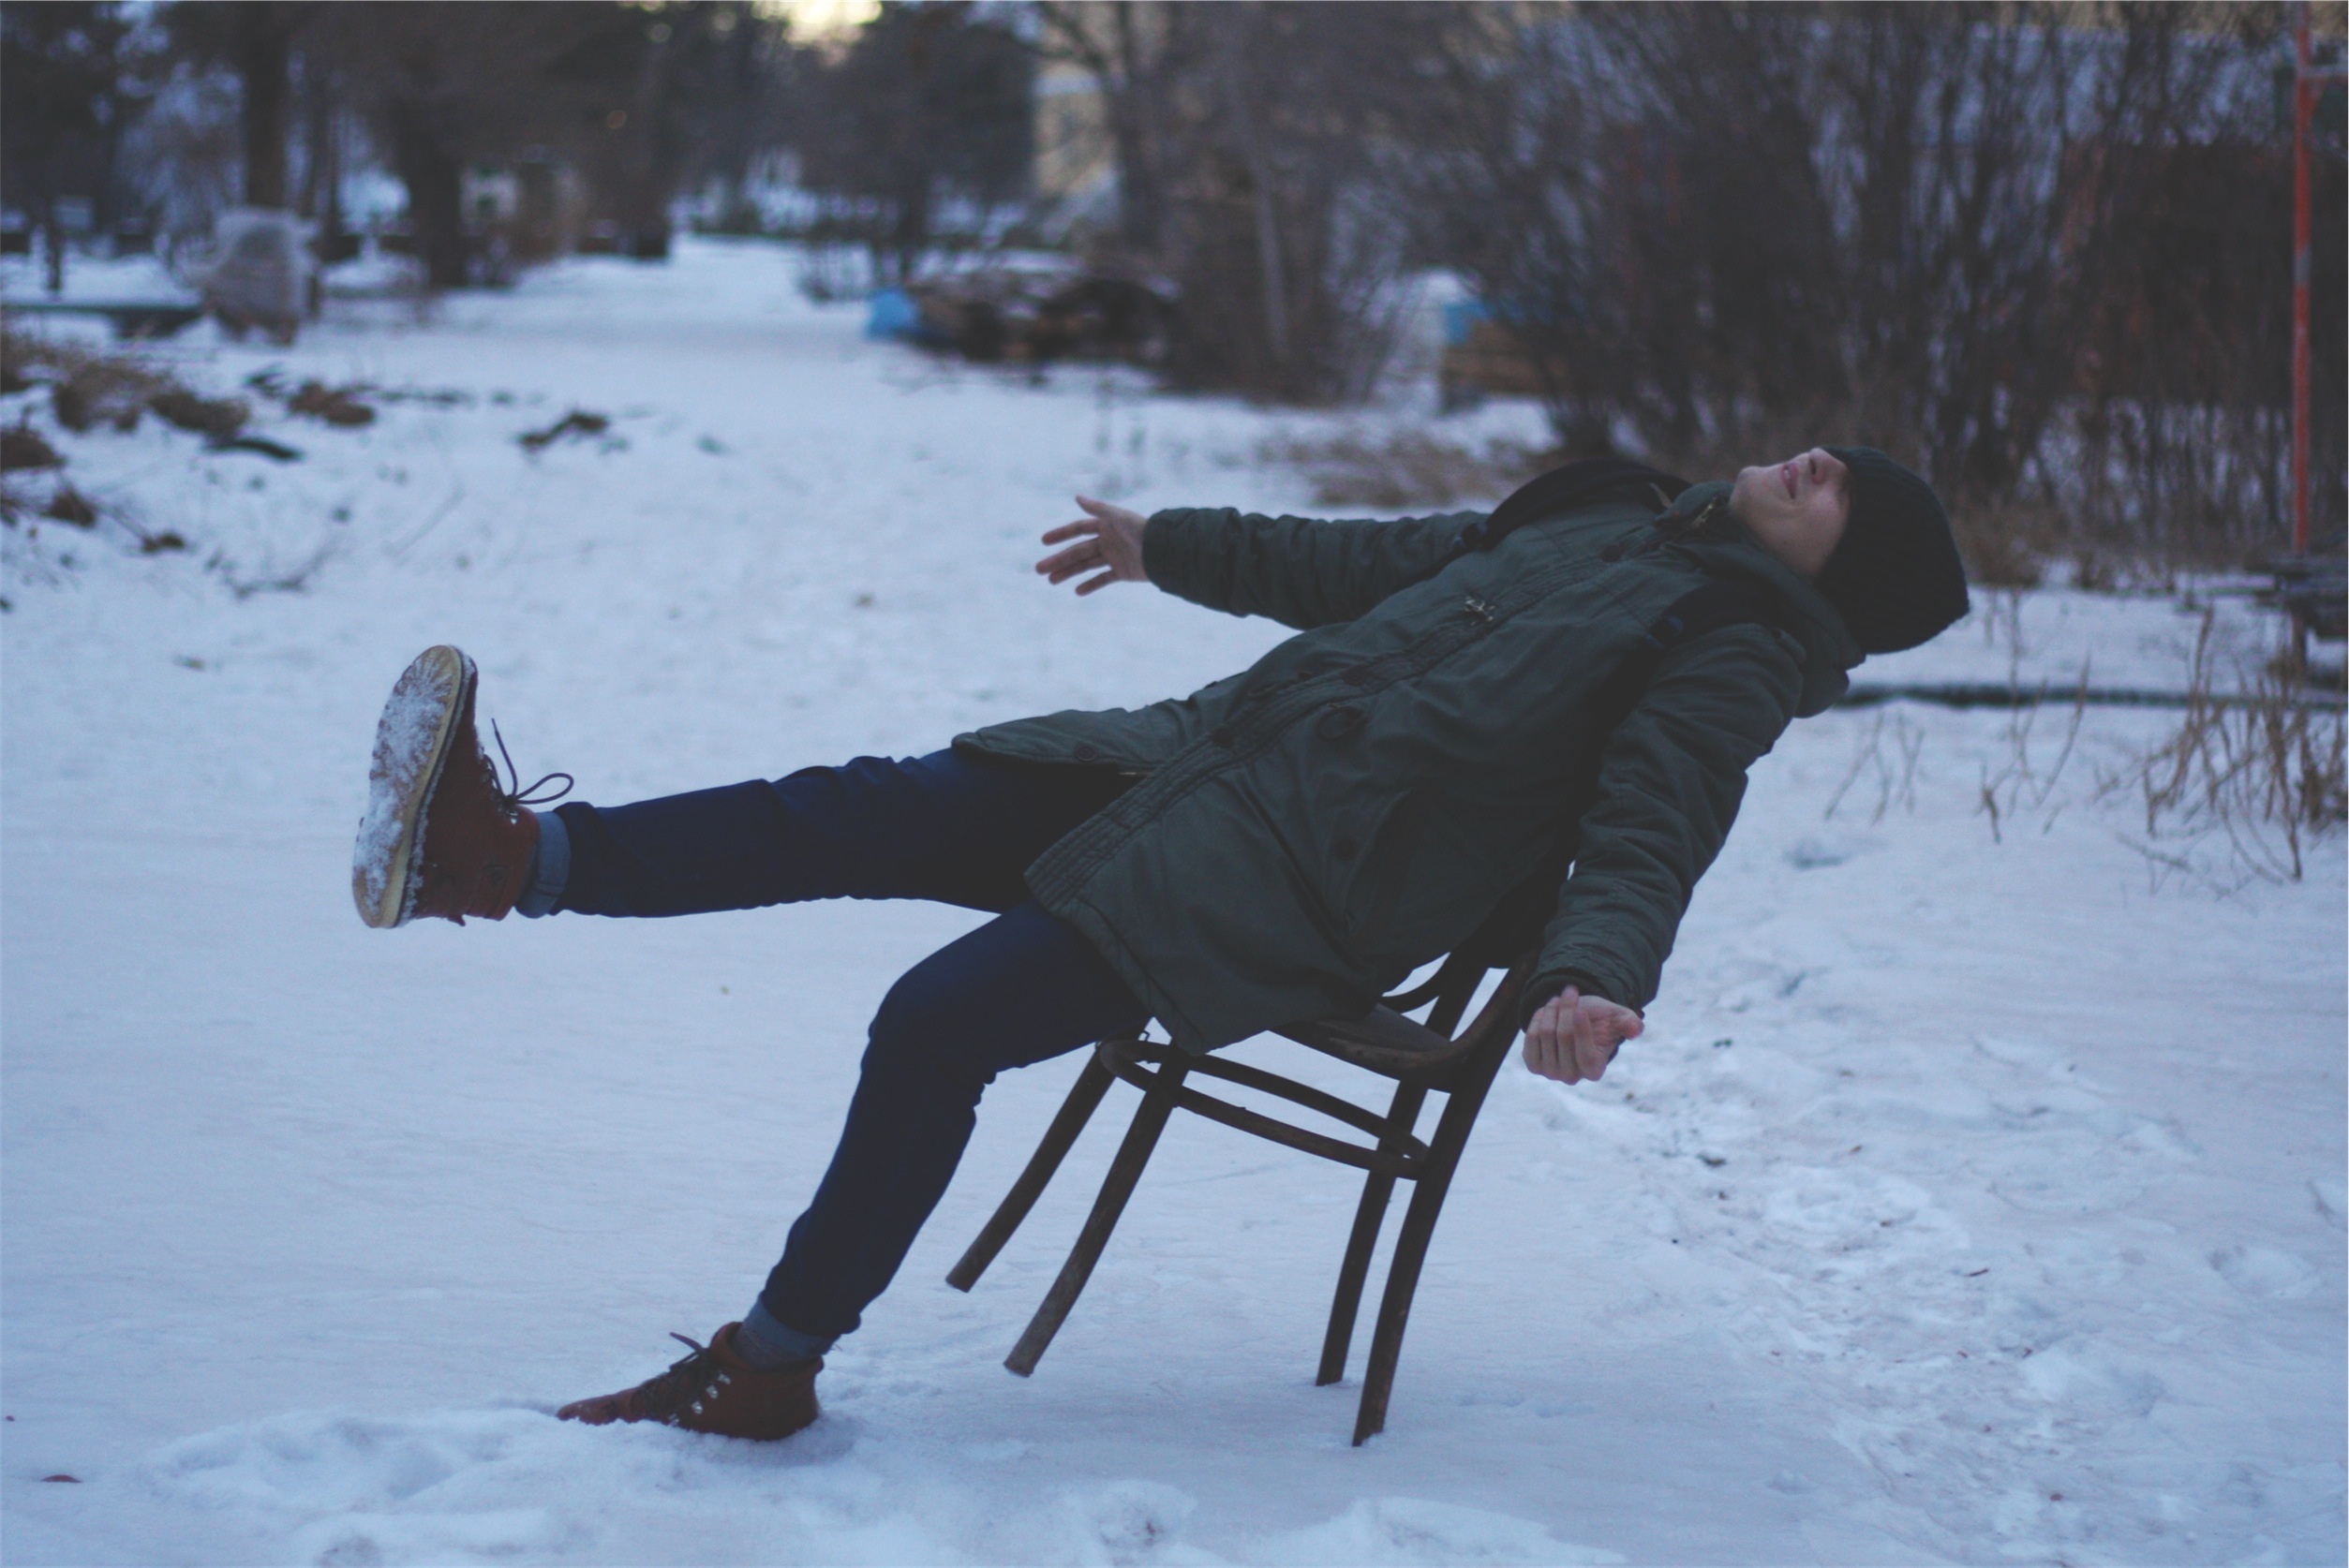
man, snow, winter, people, chair, guy, weather, hat, jacket, season, beanie, winter sport, boots, footwear, sled, blizzard, freezing, toque, human positions, winter storm